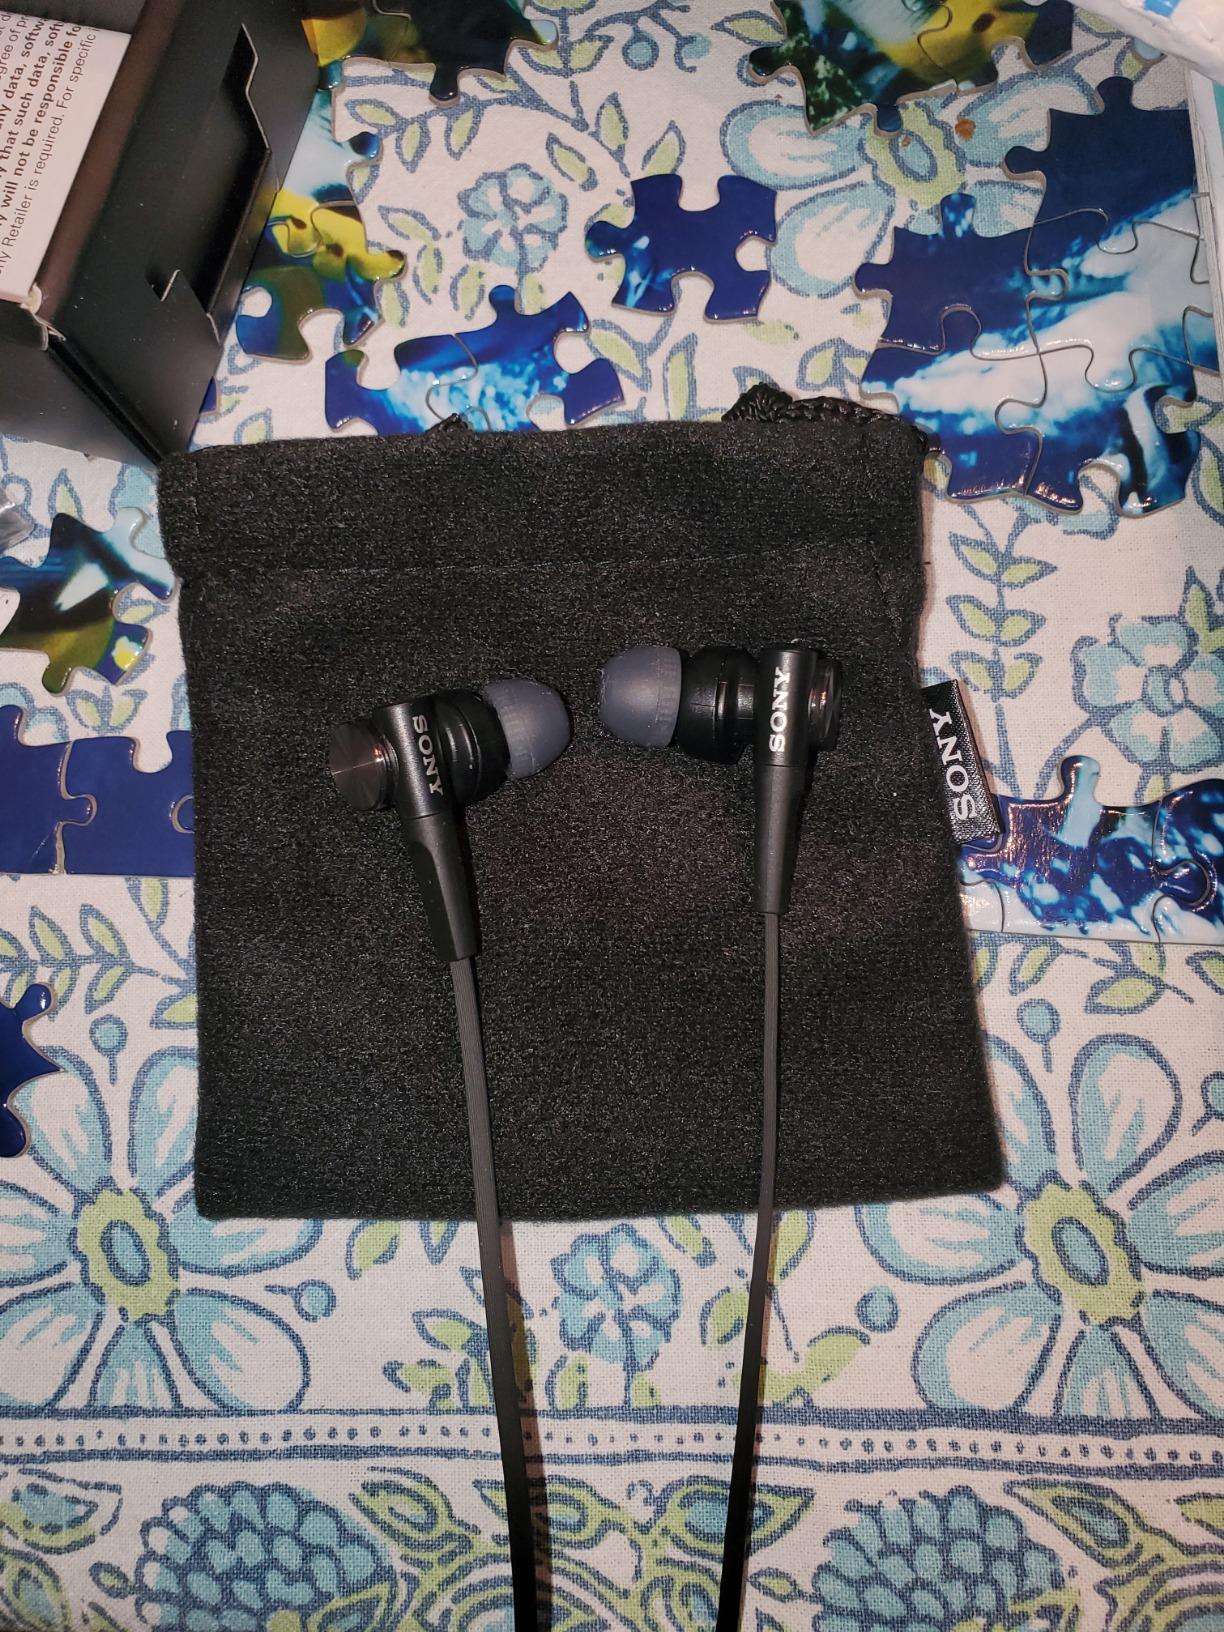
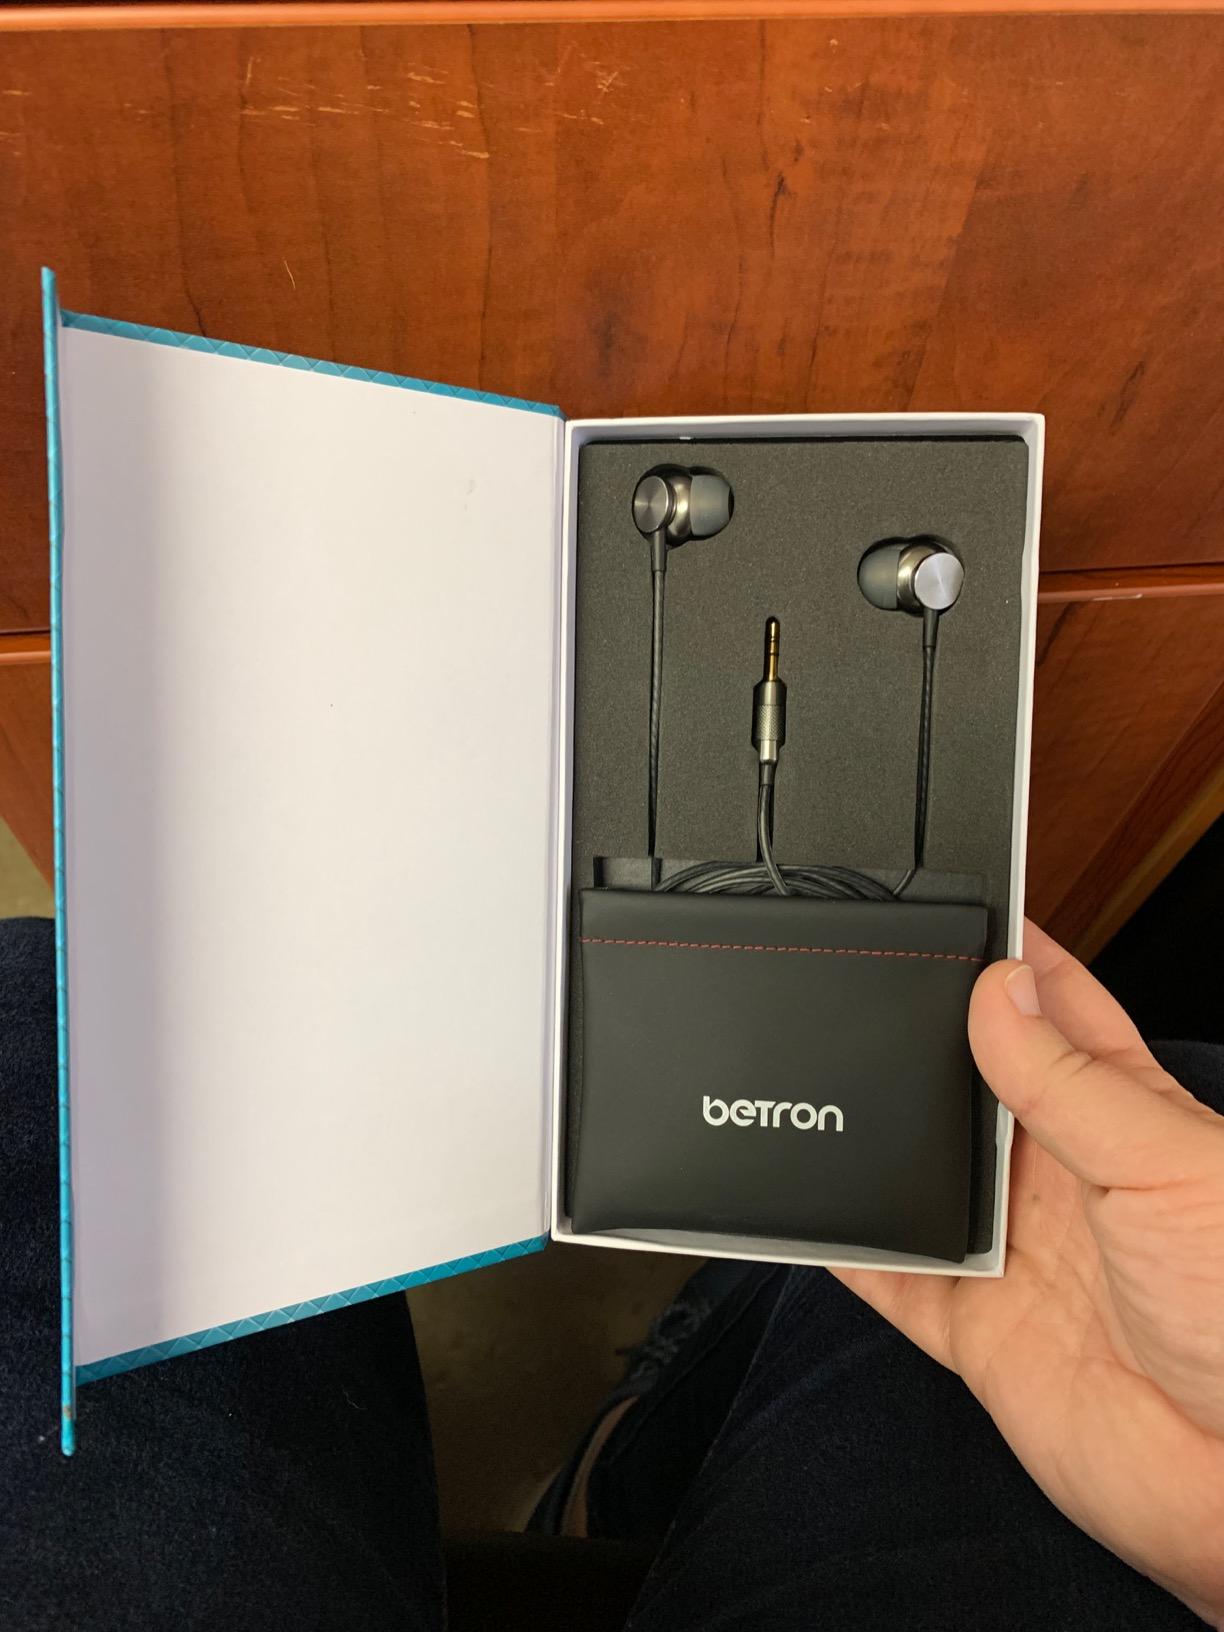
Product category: headphones
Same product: no